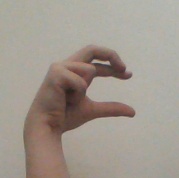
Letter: thal